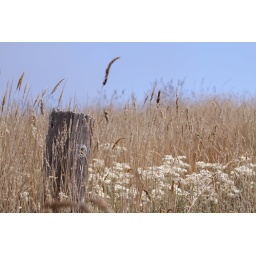
pale blue sky in the morning.., California coast